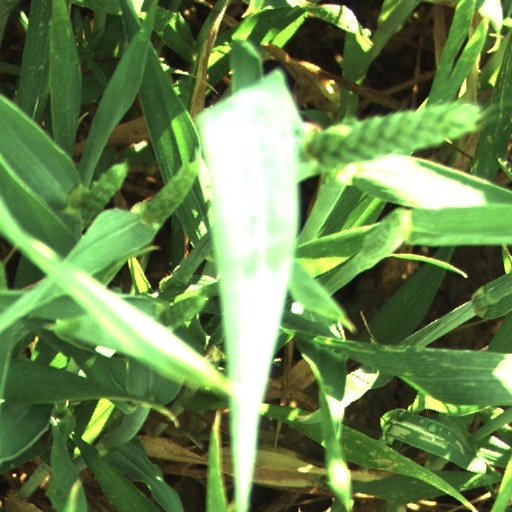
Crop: wheat